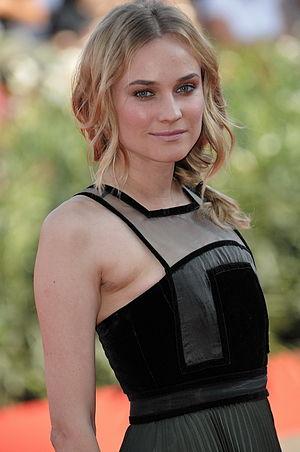
Diane Heidkrüger, dite Diane Kruger [djan kʁyɡɛʁ], née le 15 juillet 1976 à Algermissen, en Allemagne de l'Ouest, près de Hildesheim, est une actrice et mannequin germano-américaine.